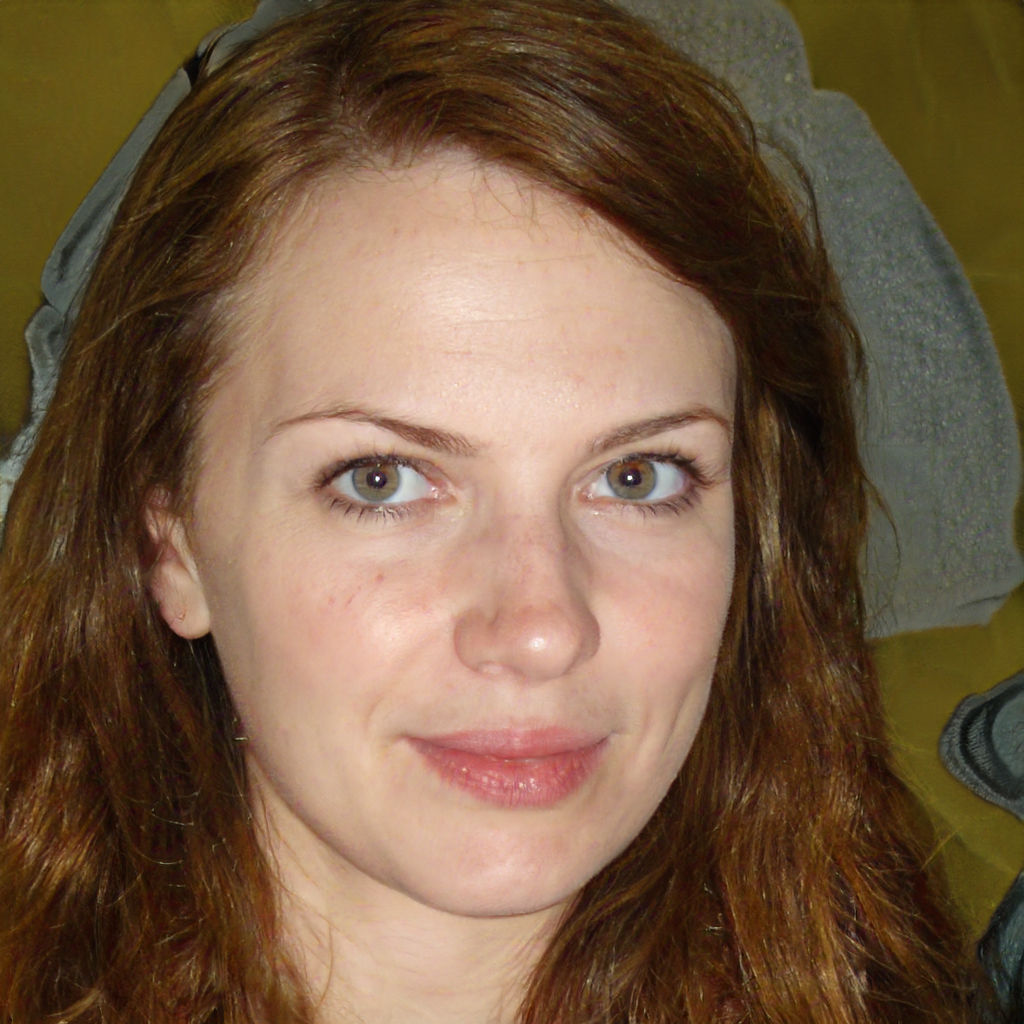
Gender: Female